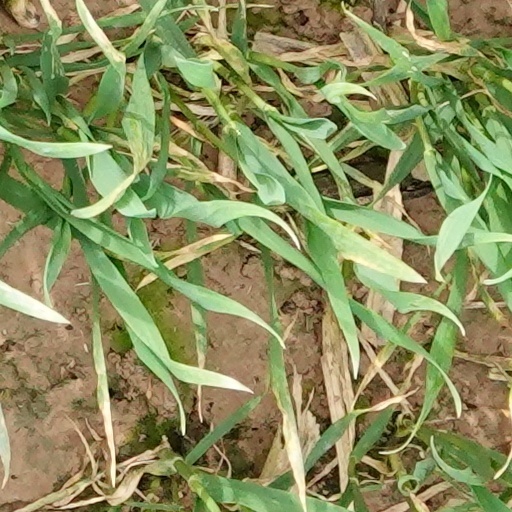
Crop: wheat